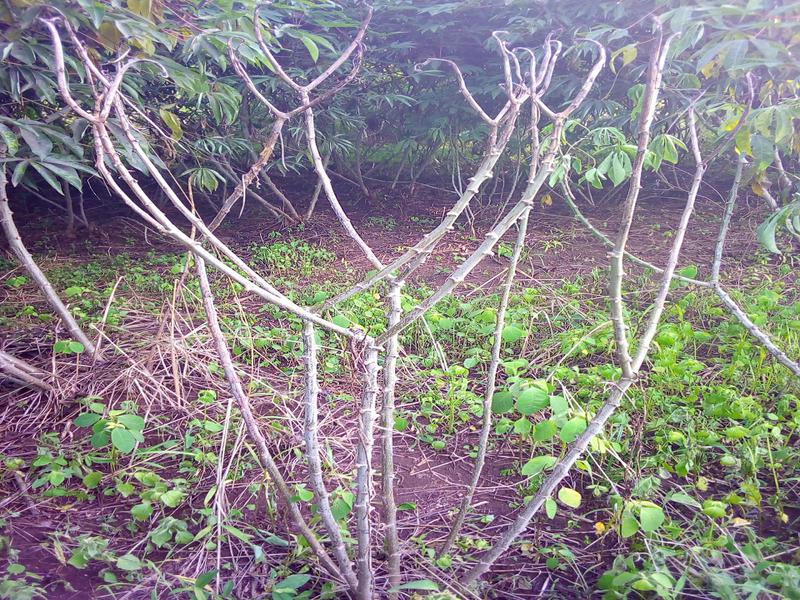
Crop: cassava
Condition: bacterial_blight